Government-in-exile of José Giral

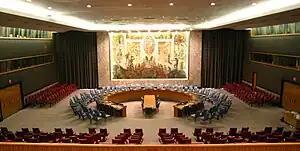
The UN Security Council was unable to adopt a resolution against Franco.

Franco undertook certain reforms to change the fascist image of his regime to that of a Catholic, conservative, and anti-communist government subject to the law. On 17 July 1945, he enacted the law called —one of the Fundamental Laws of the Kingdom—which proclaimed a series of common rights in Western Europe, but which were limited by the legal principle that they could not go against the spiritual, national, and social unity of Spain. The following day, Franco appointed a new government, composed of people in whom he had absolute trust, which reduced the weight of the "Falange". The main novelty was the integration of Alberto Martín-Artajo, a member of the , as minister of foreign affairs with the intention of strengthening the Catholic aspect of the executive branch. Martín-Artajo consulted with like-minded sectors before accepting the post and told them that there would be major changes in a few months. He told the ambassador of the United States that Franco should realize the need for his resignation. However, the changes were superficial: a draft law on associations did not prosper at the Cortes; on 20 October, an amnesty was announced for crimes perpetrated during the civil war; a few days later, a was approved, and the fascist salute with the raised arm was abolished. Nonetheless, the single party was not eliminated.